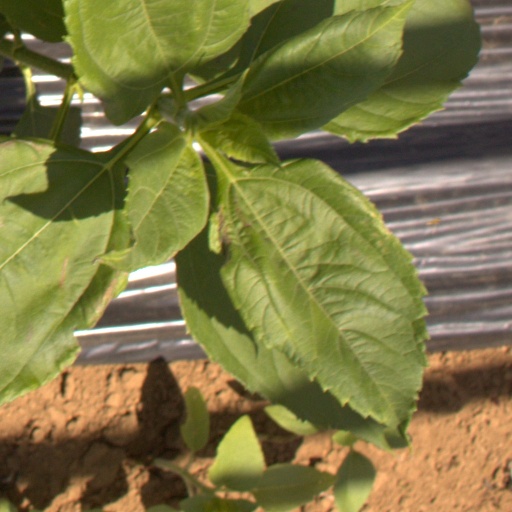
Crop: Jerusalem artichoke